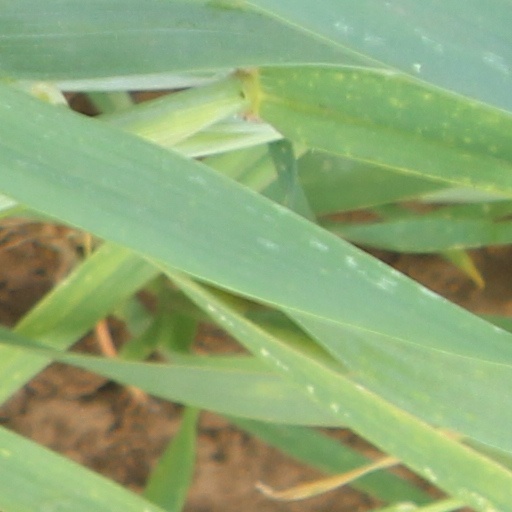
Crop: wheat